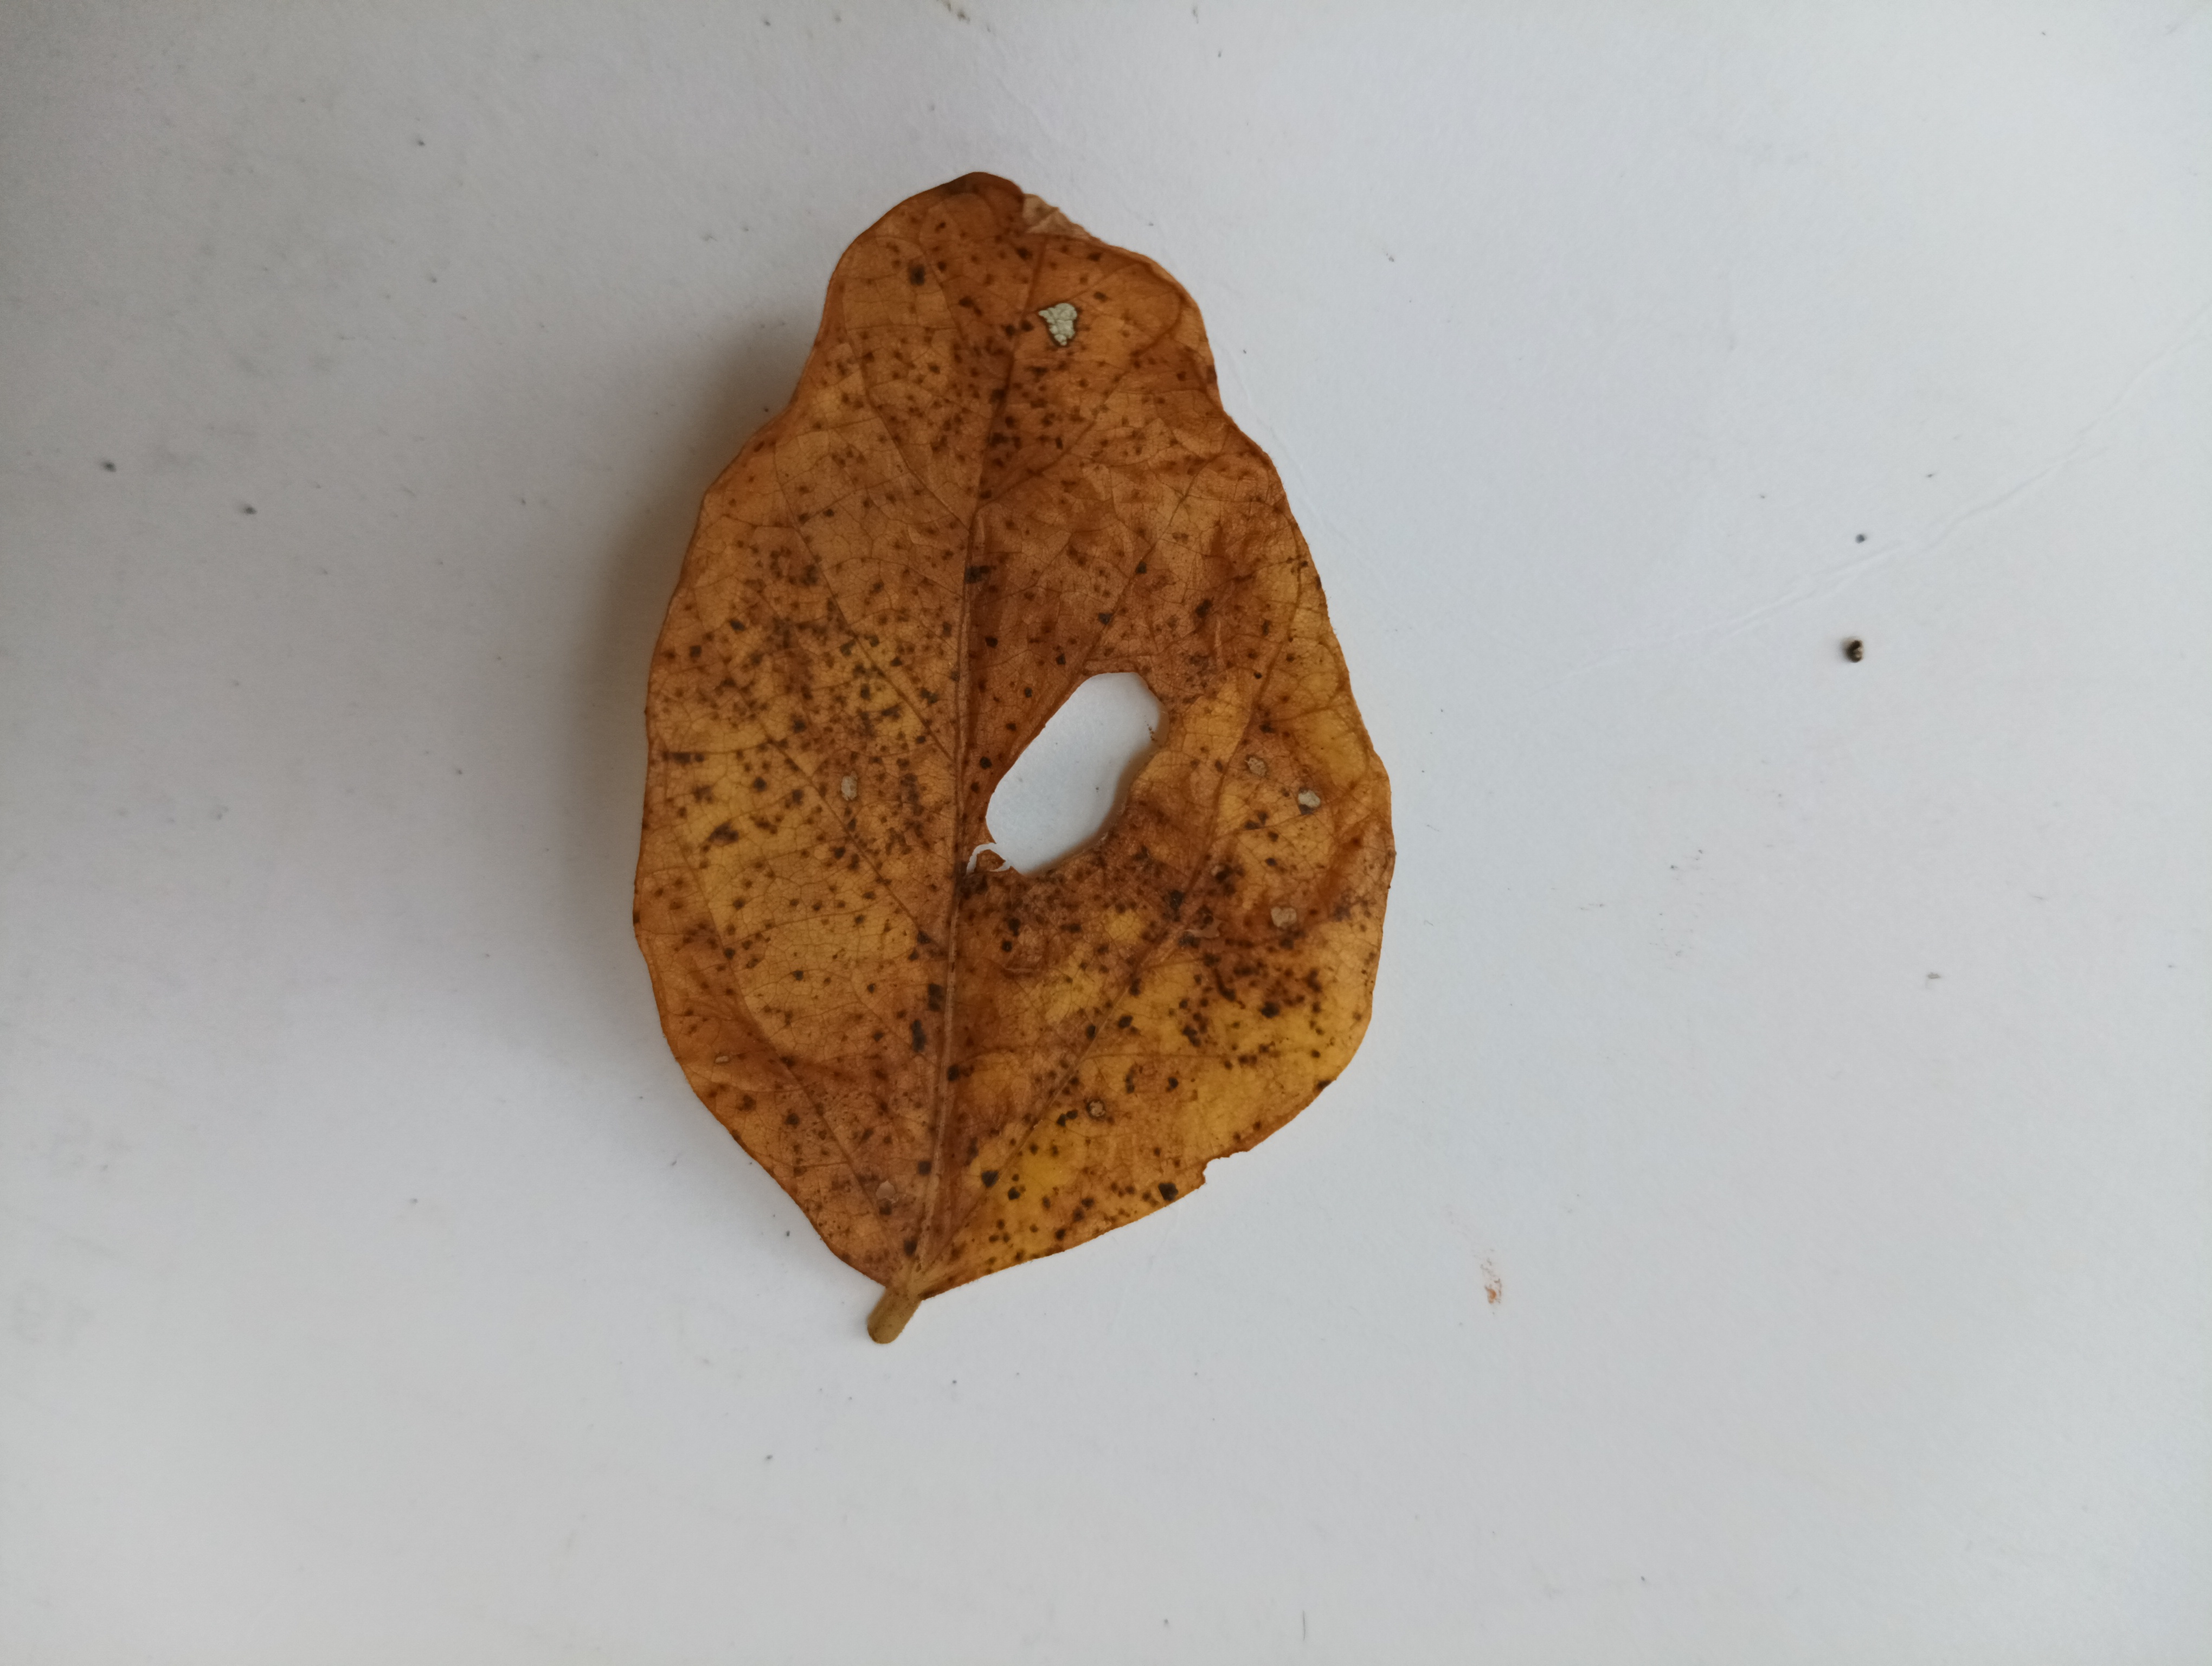
Label: Dry_leaf